Aquaman: Power Wave

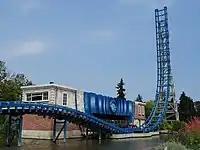
Aquaman: Power Wave is similar to the Pulsar roller coaster at Walibi Belgium.

Aquaman: Power Wave is in height, reaches a maximum speed of , and has a track length of . The ride features two vehicles, each seating 20 riders in 5 rows of 4 riders each. The ride can accommodate a maximum of 950 riders per hour when using two vehicles.